William Nicholson (artist)

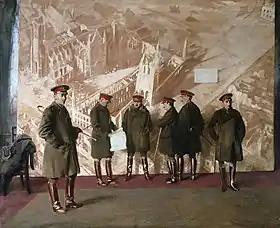
"Canadian Headquarters Staff", 1918 Canadian War Museum,

Sir William Newzam Prior Nicholson (5 February 1872 – 16 May 1949) was a British painter of still-life, landscape and portraits. He also worked as a printmaker in techniques including woodcut, wood-engraving and lithography, as an illustrator, as an author of children's books and as a designer for the theatre.